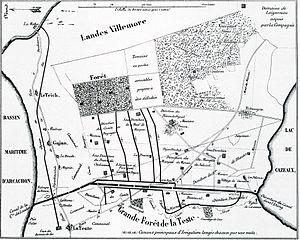
La Compagnie du chemin de fer de Bordeaux à La Teste est une société anonyme créée en 1838 par Marie Fortuné de Vergès et des capitalistes bordelais pour construire et exploiter une voie ferrée, longue de 52 kilomètres, reliant Bordeaux à La Teste de Buch, dans le but de créer des conditions favorables au développement du potentiel des ressources existantes dans les landes et sur les pourtours du bassin d'Arcachon. L'ouverture de la ligne, en 1841, fut déterminante pour la création quelques années plus tard, en 1857, de la commune d'Arcachon, devenue un haut lieu de villégiature en Aquitaine et une station balnéaire de renom.
La gare de La Teste est une gare ferroviaire française de la ligne de Lamothe à Arcachon, située sur le territoire de la commune de La Teste-de-Buch dans le département de la Gironde en région Nouvelle-Aquitaine.
Le canal des Landes ou canal de Cazaux est un cours d'eau artificiel de 20 km de longueur, qui relie le lac de Cazaux et le lac de Parentis au bassin d'Arcachon. Creusé en 1838 par la Compagnie d'Exploitation et de Colonisation des Landes, il traverse les communes de La Teste de Buch et Gujan-Mestras. À l'heure actuelle, il n'est plus entretenu que sur les quatre derniers kilomètres avant le bassin d'Arcachon, où un parcours de santé rend l'accès possible aux berges.